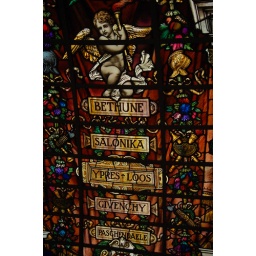
The building the stained glass was originally in was bombed in 1992.